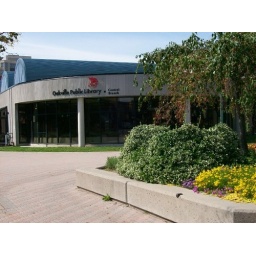
new sign installed over the magazine/newspaper window